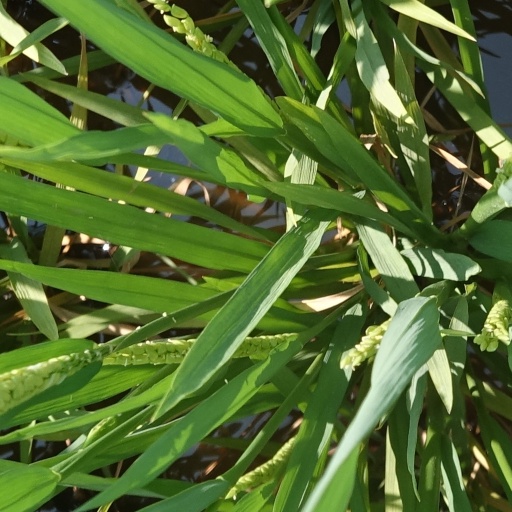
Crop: rice